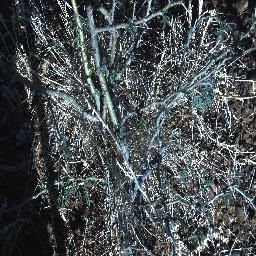
Label: negative